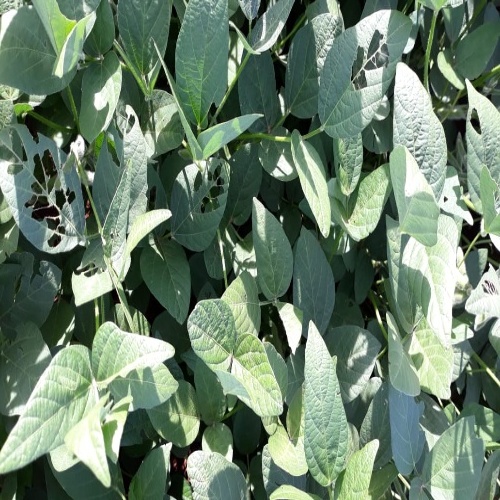
Label: Caterpillar